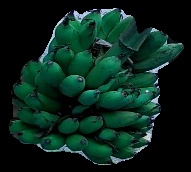
Variety: rasbale
Grade: grade3